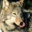
Label: wolf